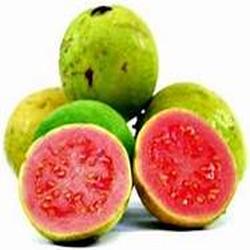
Label: Guava